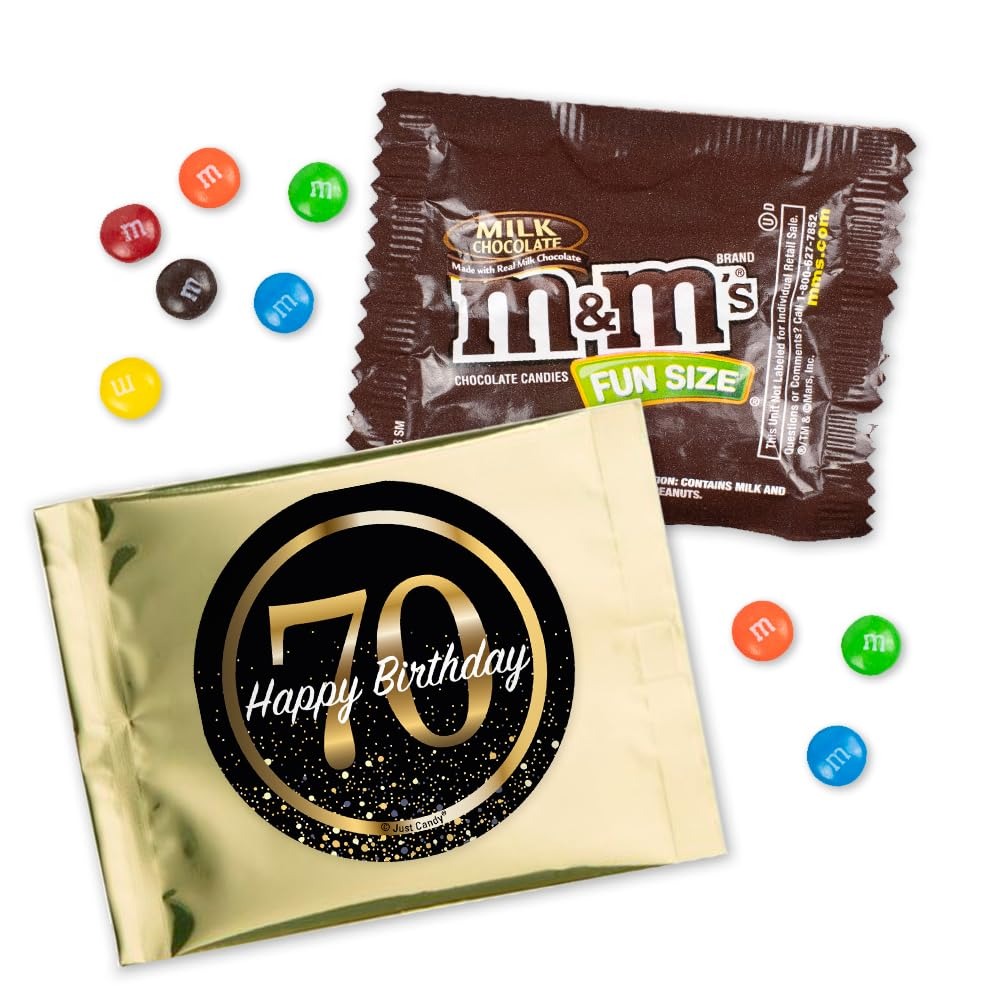
Item Name: 12 Pcs 70th Birthday Candy Party Favor Packs - Milk Chocolate
Bullet Point 1: Includes 12 Completely Assembled Milk Chocolate Fun Size Bags Wrapped In Gold Foil With 2" Sticker
Bullet Point 2: Flavor: Milk Chocolate
Bullet Point 3: Bag Dimensions: 3.25" L X 4.6" W
Bullet Point 4: Ships In Cold Pack Packaging: This Candy Item Is Heat Sensitive And Will Ship With Cool Pack Packaging As Needed
Product Description: Celebrate their milestone 70th birthday with delicious milk chocolates. Order includes 12 completely assembled candy party favor goodie bags with stickers. Candy orders ship with cold pack packaging as needed.
Value: 12.0
Unit: Count

Price: 27.99